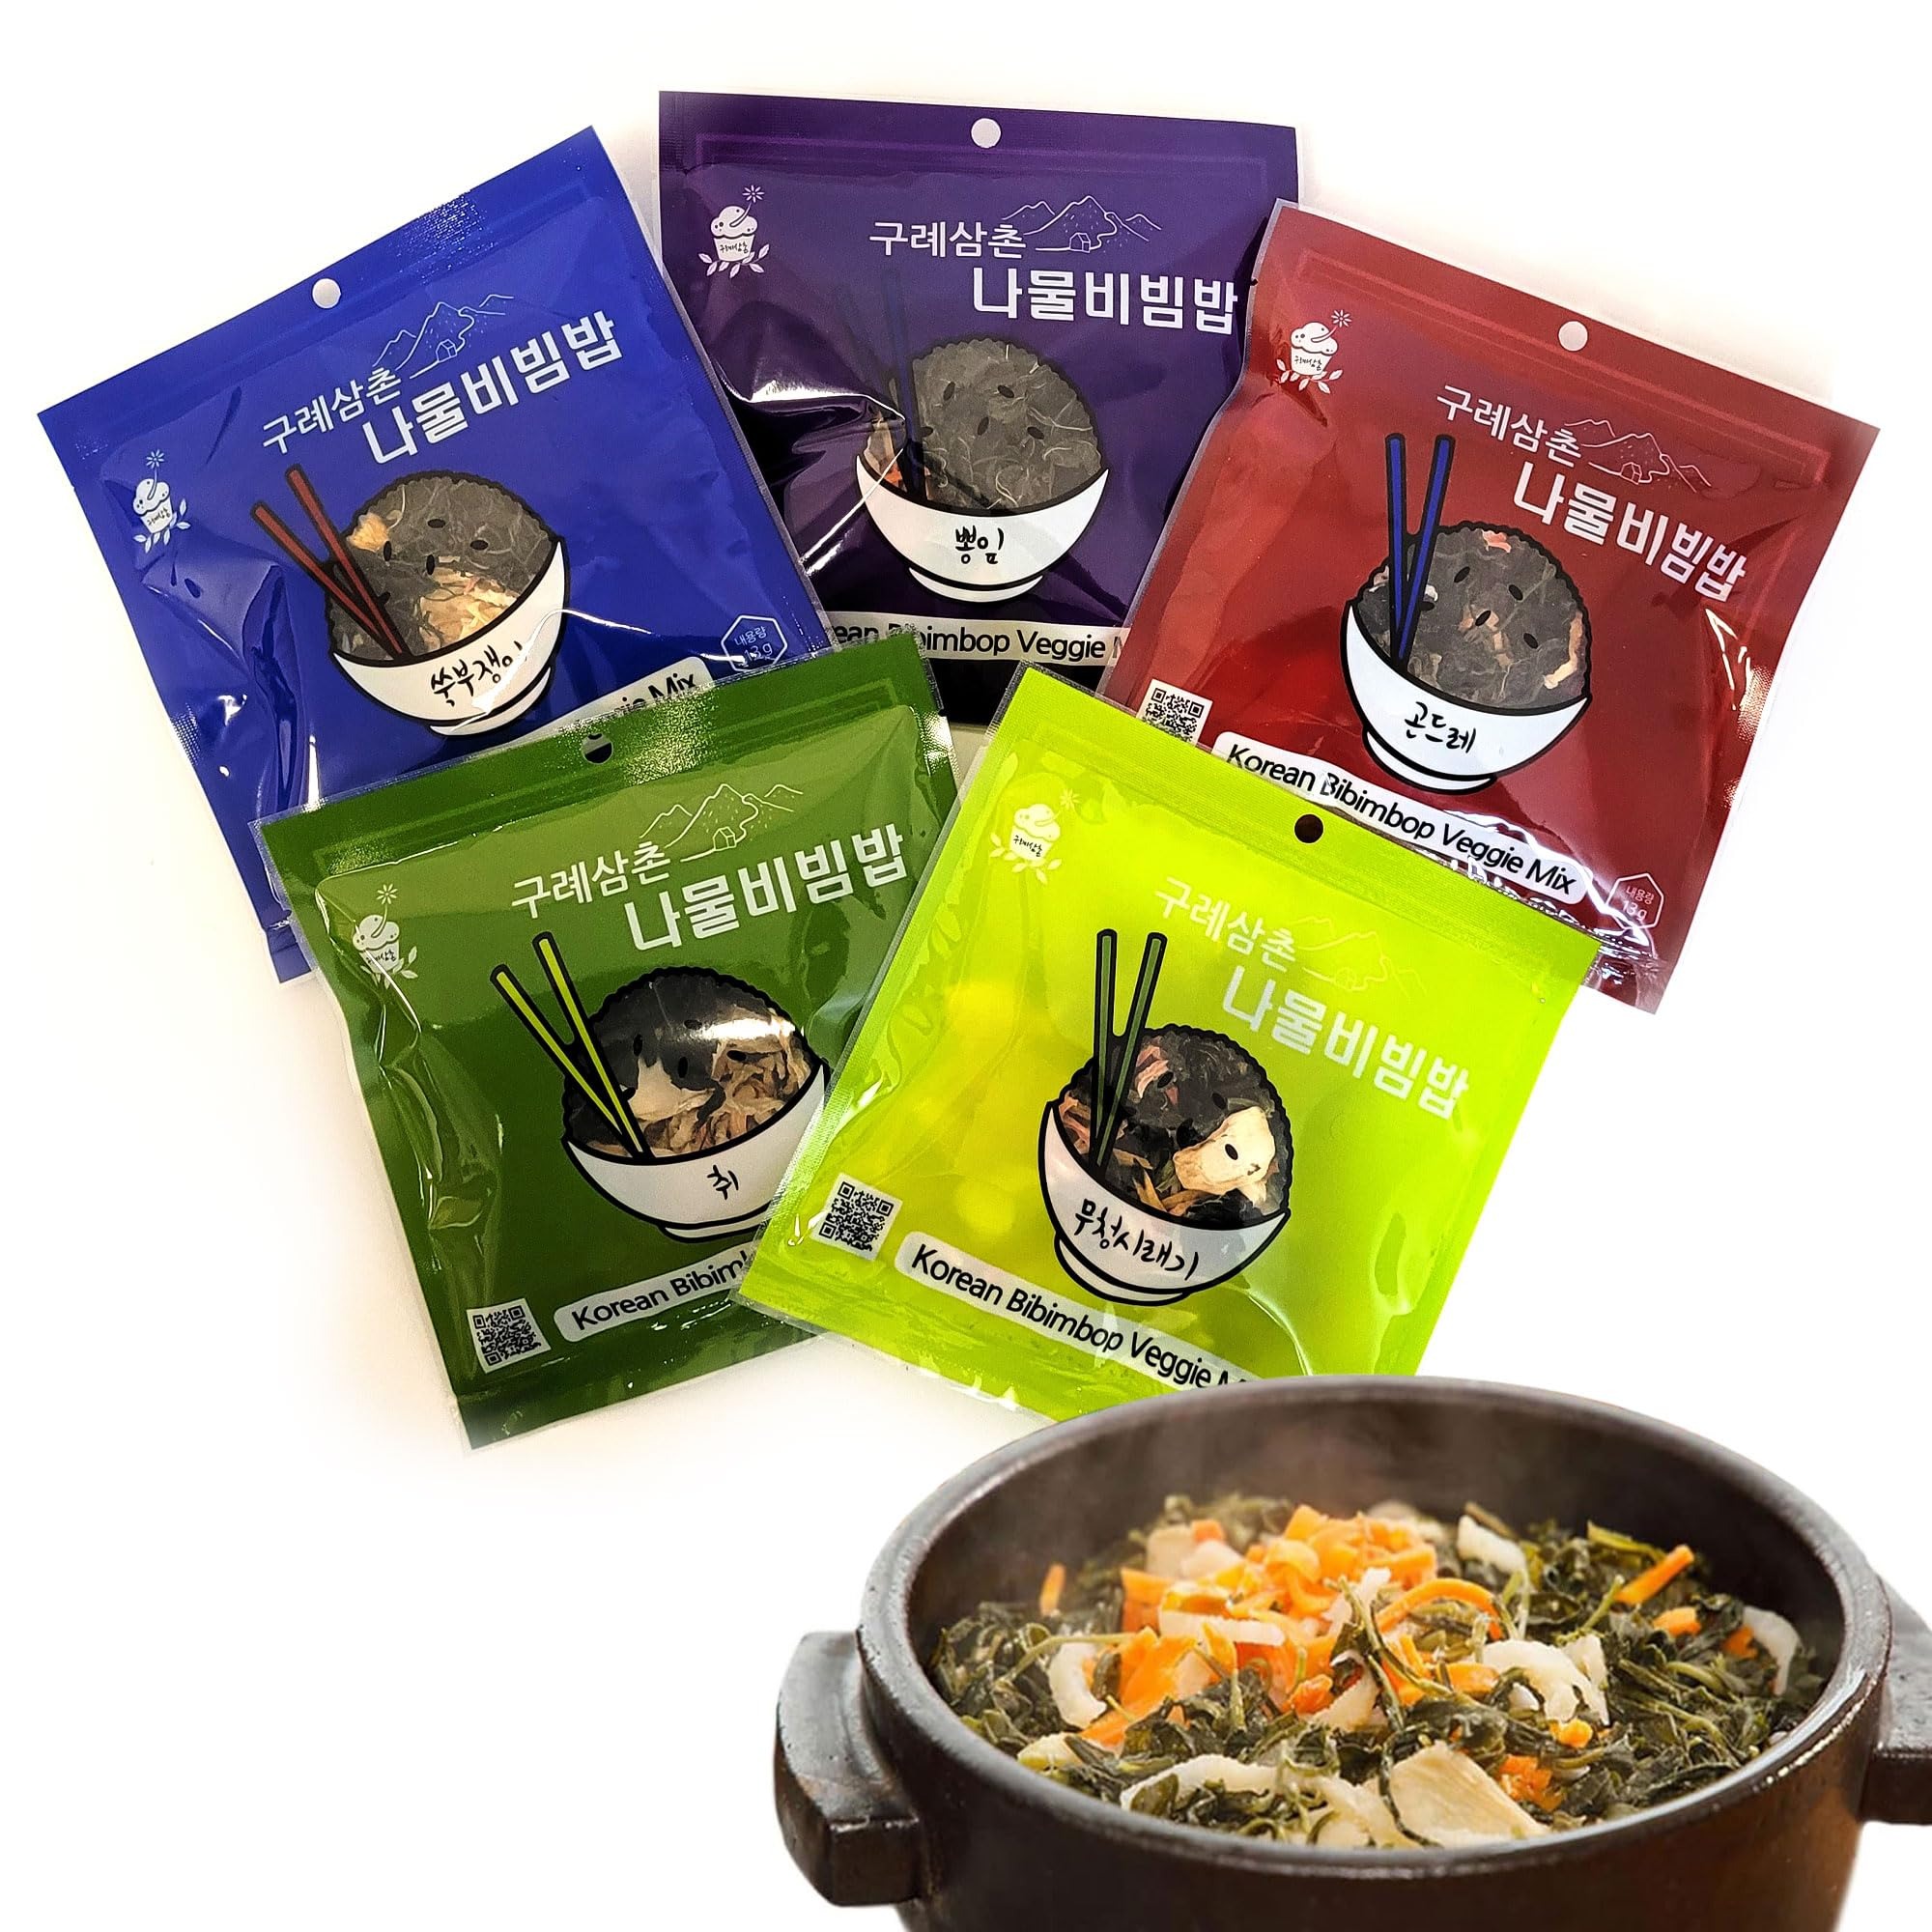
Item Name: Korean Bibimbap Veggies Dried Vegetables Mix Korean Food, Assorted Korean Traditional Namulbap with Rich Flavor, Dried Topping Vegetables for Rice Cooking, Korean Food Rice Receipes, Pack of 5
Bullet Point 1: PREMIUM BIBIMBAP VEGGIE MIX - comes with (5) individually packages for Radish Leaves(15g), Aster Scaber(13g), Thistle Gondeurae(13g), Chwinamul(15g), Mulberry Leaves(15g)
Bullet Point 2: KOREAN INSPIRATION with PLANT-BASED NUTRITION - 100% natural dried vegetables take you to calm and peaceful Korea with balanced plant-based nutrition as well as rich flavor and tastes.
Bullet Point 3: AUTHENTIC KOREAN FLAVORS - Elevate your salad or Korean dishes with Gurye Uncle Dried Bibimbap Vegetables, a traditional Korean mix of dehydrated veggies.
Bullet Point 4: VERSATILE TOPPINGS - Sprinkle these dried veggies on rice dishes, salads, or use them as a flavorful garnish for your favorite Asian recipes. Gurye Uncle brings you the essence of Korean cuisine in a convenient, dried form.
Bullet Point 5: HEALTHY and CONVENIENT - Packed with essential nutrients, our dried bibimbap vegetables make it easy to incorporate traditional Korean ingredients into your daily meals. Enjoy the health benefits of namulbap without the hassle of fresh preparation.
Product Description: <b>Korean Bibimbap Veggies Dried Vegetables Mix Korean Food, Assorted Korean Traditional Namulbap Pantry Herbs, Mulberry Leaves, Radish Leaves, Aster Scaber, Thistle Gondeurae, Chwinamul</b> <br/><br/> <ul>PREMIUM BIBIMBAP VEGGIE MIX - individually packages for Radish Leaves(15g), Aster Scaber(13g), Thistle Gondeurae(13g), Chwinamul(15g), Mulberry Leaves(15g) / Your choice</ul> <ul>KOREAN INSPIRATION with PLANT-BASED NUTRITION - 100% natural dried vegetables take you to calm and peaceful Korea with balanced plant-based nutrition as well as rich flavor and tastes.</ul> <ul>NATURALLY HEALTHY FOOD - basically rich in vitamins and protein. It has low calories, so it is highly utilized not only for vegetarians but also for those who want to maintain a healthy diet.</ul> <ul>EASY to COOK and STORE: can be cooked without having to boil or soak. Simply rinse the veggies and cook with rice. Even Good for camping and traveling</ul> <ul>VARIOUS RECIPES - can be used with a variety of foods such as green salads or noodles (pasta) depending on your favorites.</ul>
Value: 2.5
Unit: Ounce

Price: 24.5